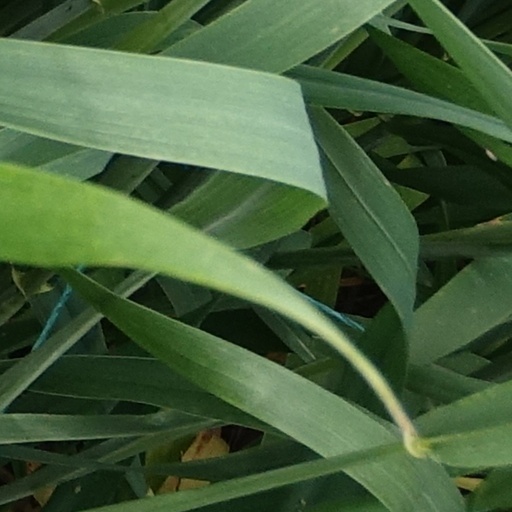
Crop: wheat